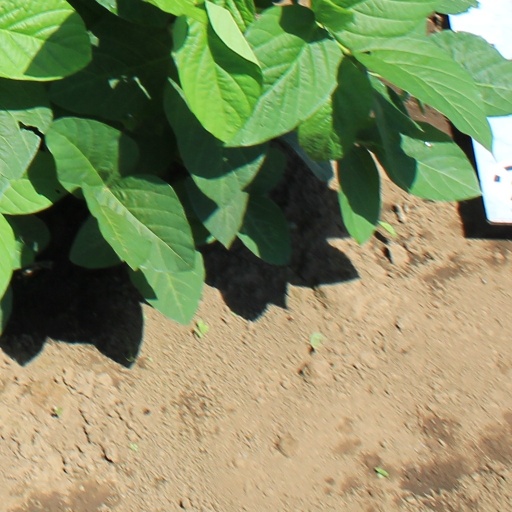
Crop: soybean